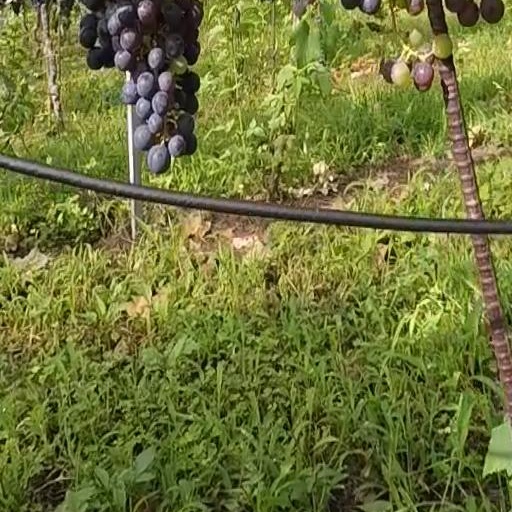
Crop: grape